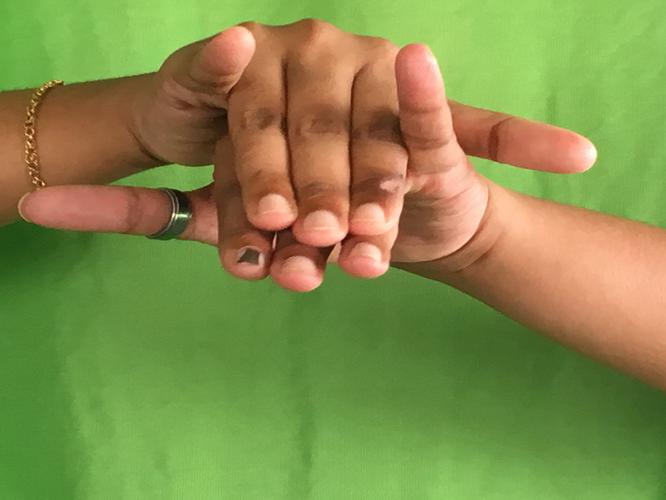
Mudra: Varaha
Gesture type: double_hand